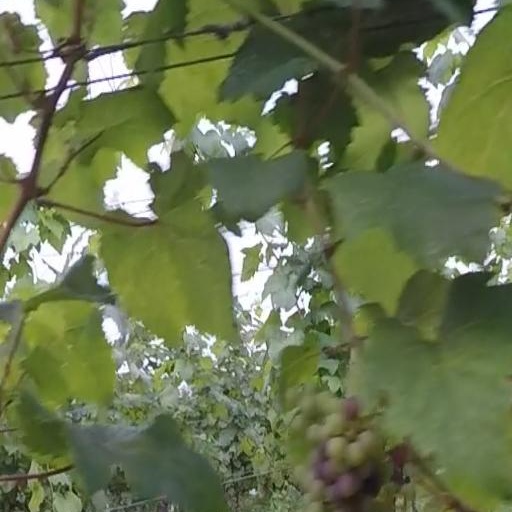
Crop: grape